ETA (separatist group)

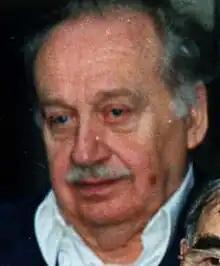
Federico Krutwig, the anarchist theorist of the ETA. He sought to move Basque nationalism away from its ethnic and religious origins.

The Spanish transition to democracy from 1975 on and ETA's progressive radicalisation had resulted in a steady loss of support, which became especially apparent at the time of their 1997 kidnapping and countdown assassination of Miguel Ángel Blanco. Their loss of sympathisers had been reflected in an erosion of support for the political parties identified with them. In the 1998 Basque parliament elections Euskal Herritarrok, formerly Batasuna, polled 17.7% of the votes. However, by 2001 the party's support had fallen to 10.0%. There were also concerns that Spain's "judicial offensive" against alleged ETA supporters (two Basque political parties and one NGO were banned in September 2008) constituted a threat to human rights. Strong evidence was seen that a legal network had grown so wide as to lead to the arrest of numerous innocent people. According to Amnesty International, torture was still "persistent", though not "systematic". Inroads could be undermined by judicial short-cuts and abuses of human rights.